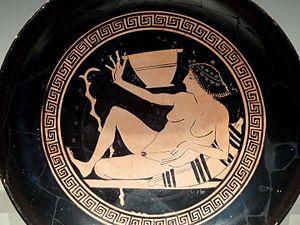
Une hétaïre est, dans la Grèce antique, une femme éduquée et de haut niveau social qui offre compagnie et services sexuels, souvent de manière non ponctuelle.
L'étude de la vie de la femme à l'époque de l'Athènes classique est une partie importante de l'érudition classique depuis les années 1970. La vie de la femme athénienne est connue par des sources littéraires, relativement abondantes mais d'interprétation délicate, tragédies, comédies, orateurs, historiens d'époque classique ou romaine, complétées par des sources archéologiques provenant de l'épigraphie, des anciens habitats et de la céramique. Les sources écrites ont été rédigées par des hommes et il n'y a pas de témoignage connu d'une femme athénienne classique écrivant sur sa propre vie.
Le nu est un motif constant dans la Grèce antique pour les sculpteurs et les peintres. Les céramiques peintes présentent des multitudes de corps nus. Ce motif occupe donc une part importante des représentations figuratives qui nous sont parvenues de cette époque, essentiellement dans les peintures sur céramique et les sculptures. Son étude relève de l’histoire anthropologique, esthétique, sociale et religieuse du monde grec antique.